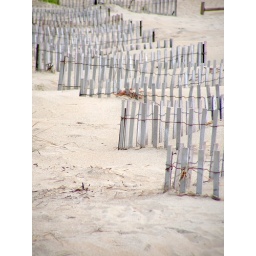
Mighty fence holding the sand in place